Thierry Uvenard

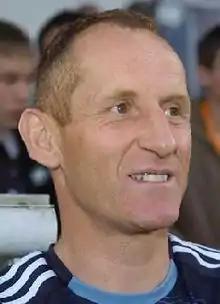
Uvenard in the 2006–07 season

Thierry Uvenard (born 29 March 1964) is a French football manager and former player. He played as a defender.